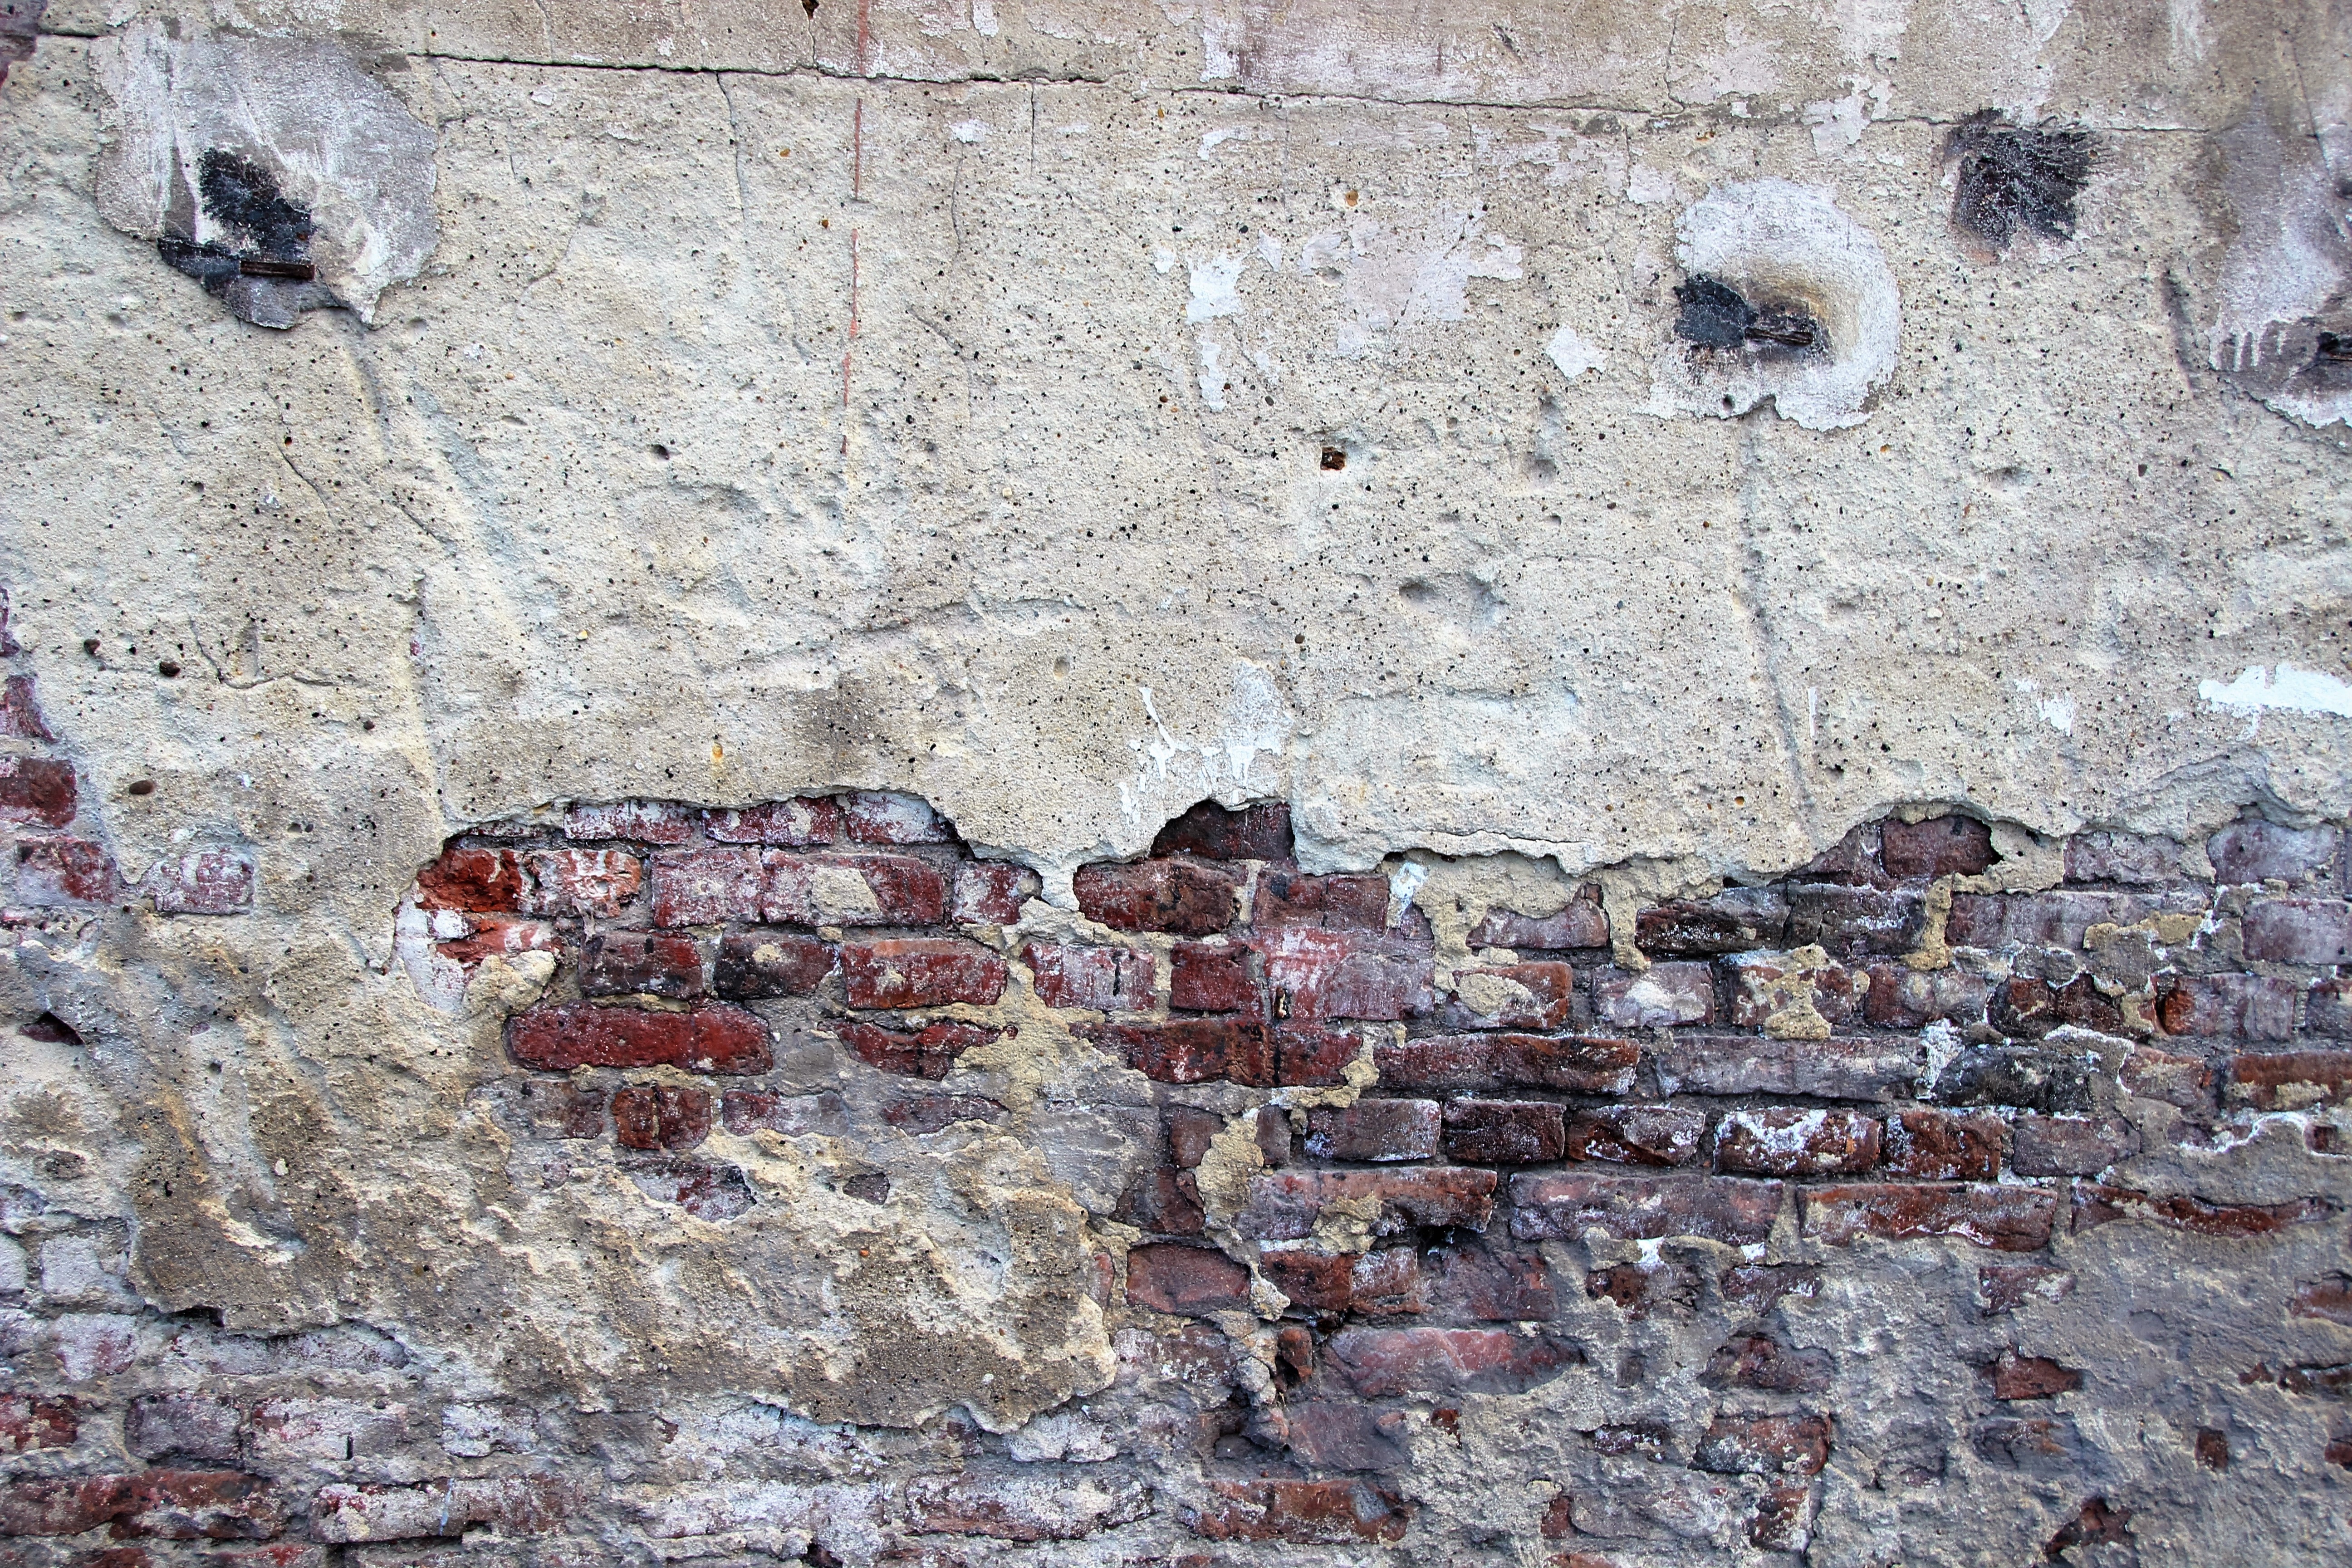
rock, structure, texture, wall, brick, close, material, art, background, geology, temple, ruins, masonry, plaster, clinker, ancient history